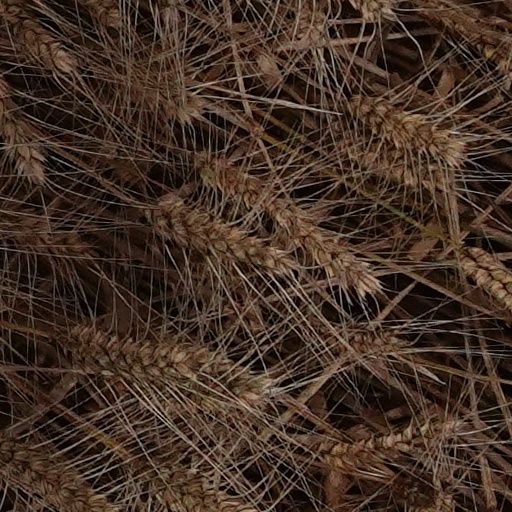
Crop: wheat